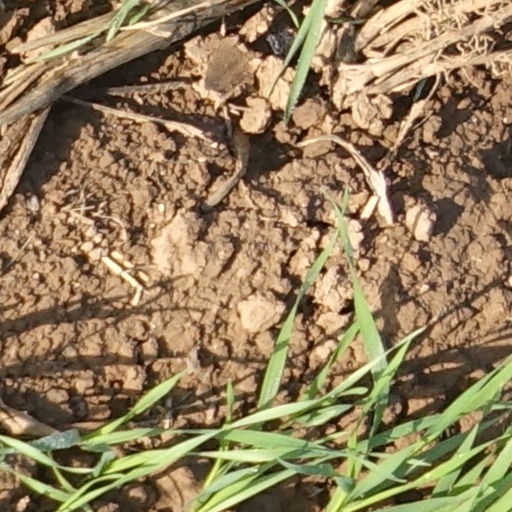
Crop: wheat